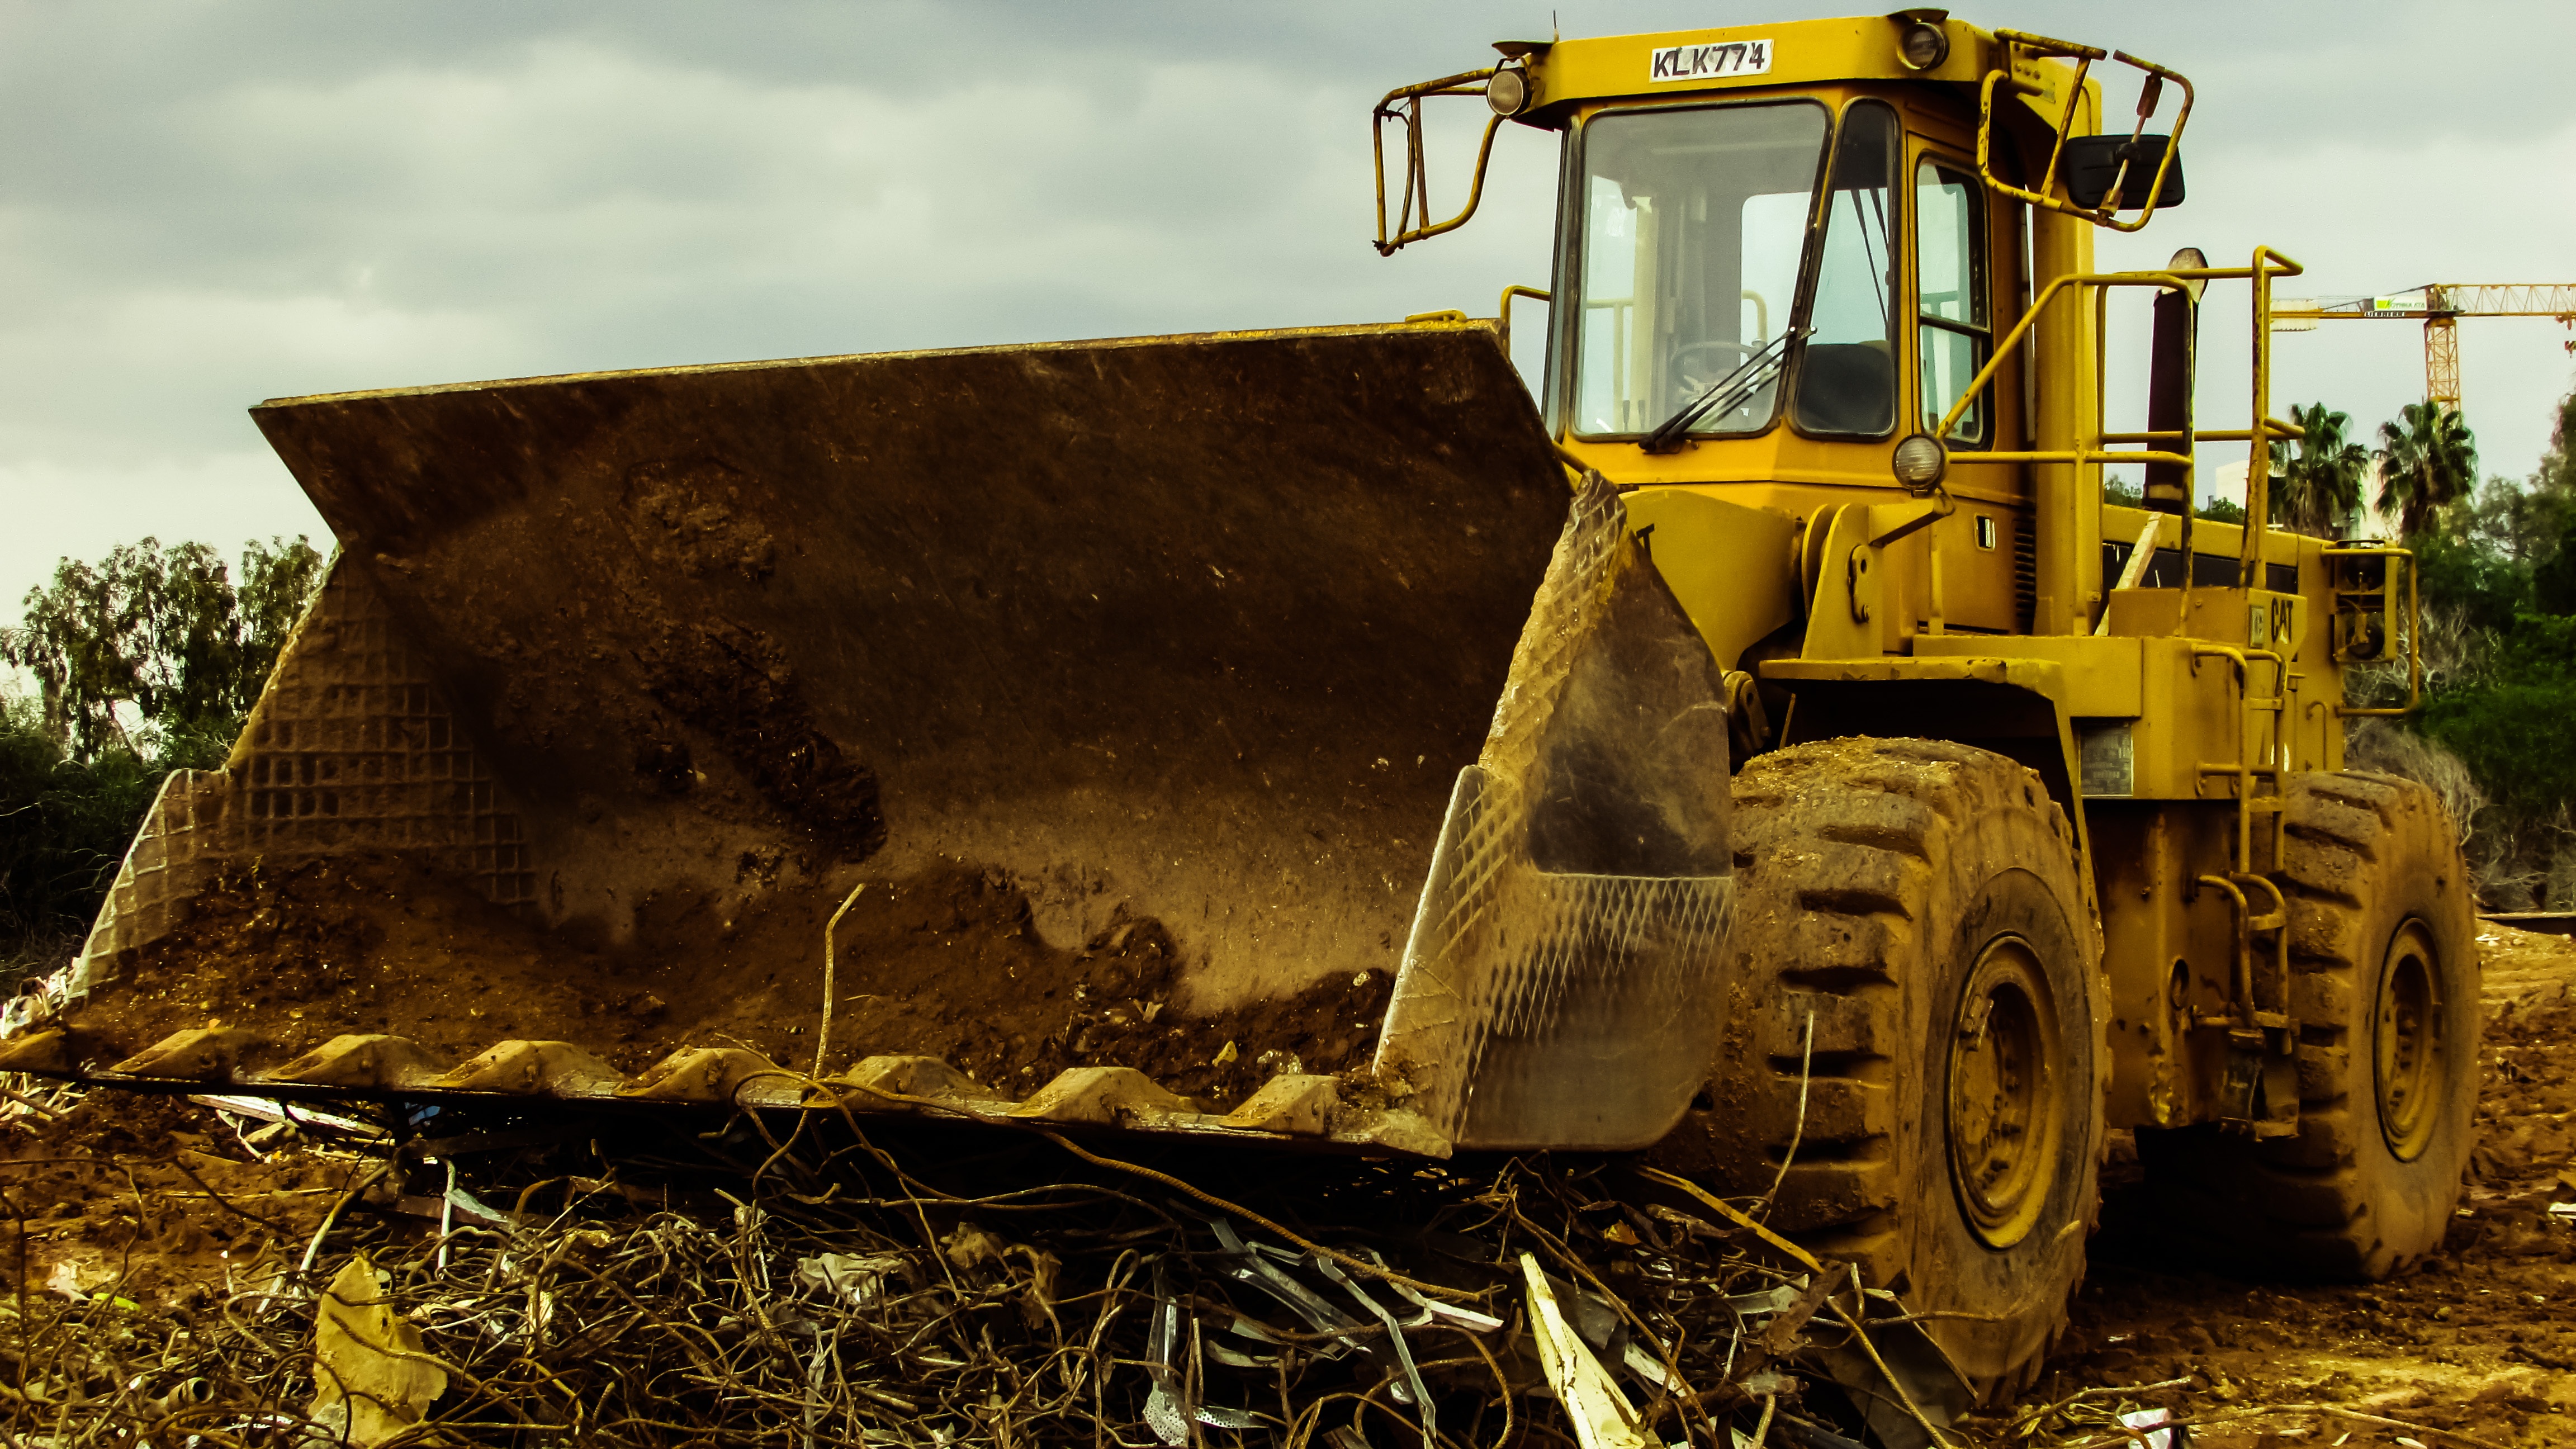
wood, field, asphalt, vehicle, equipment, soil, machinery, yellow, agriculture, bulldozer, debris, heavy machine, construction equipment, land vehicle